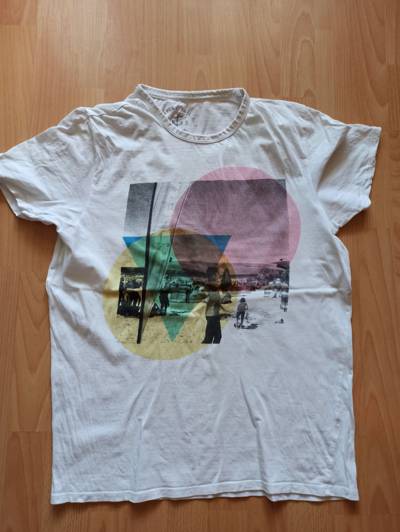
Waste category: clothes